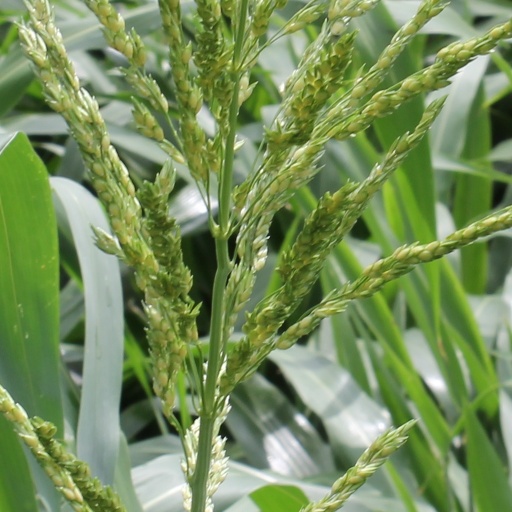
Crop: sorghum